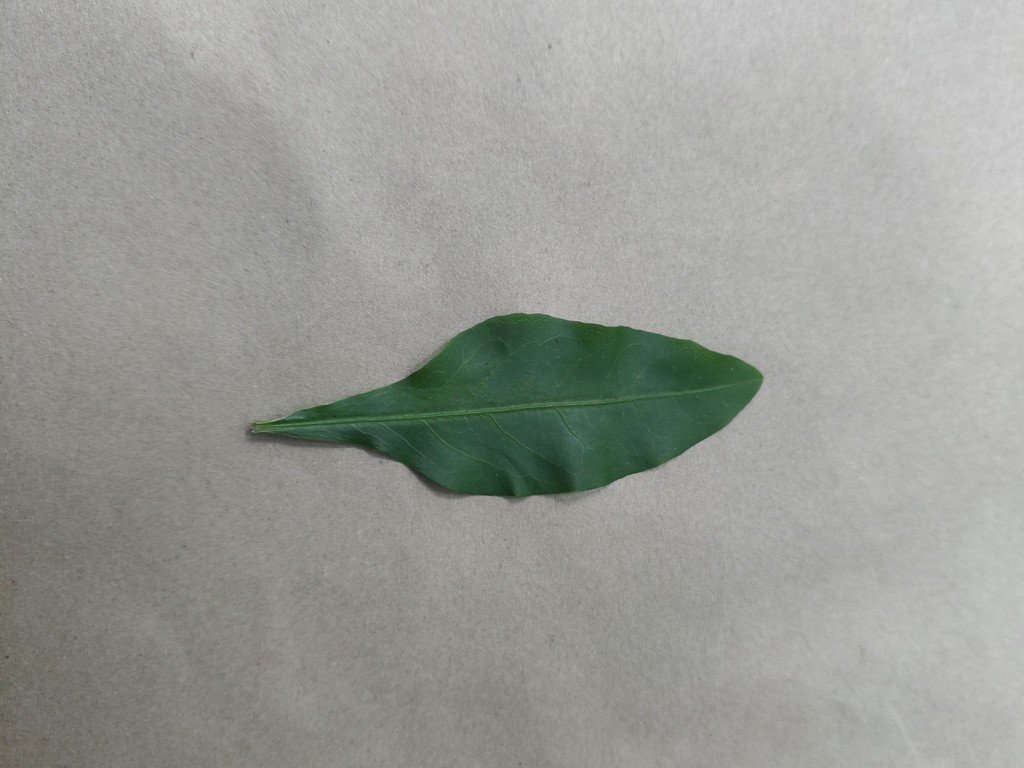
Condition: Healthy
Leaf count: single
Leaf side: front